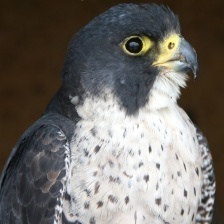
Species: PEREGRINE FALCON
Scientific name: FALCO PEREGRINUS